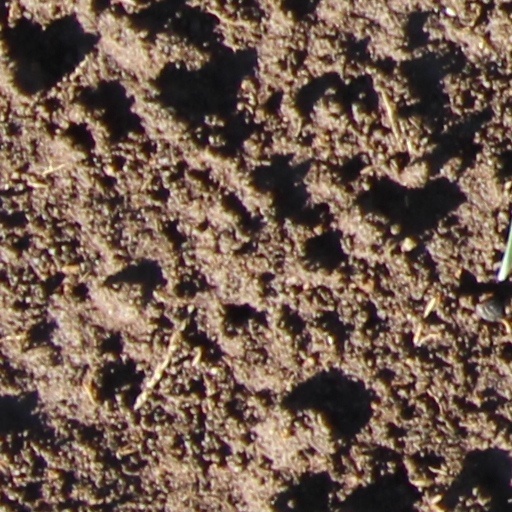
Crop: wheat